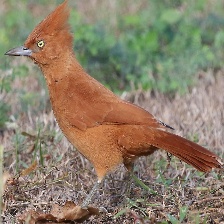
Species: CAATINGA CACHOLOTE
Scientific name: PSEUDOSEISURA CRISTAT